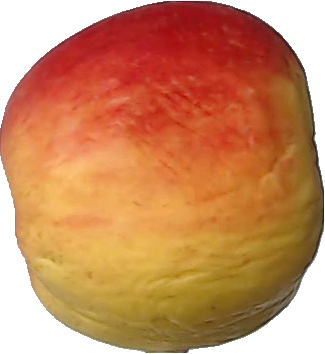
Label: apple_red_yellow_1